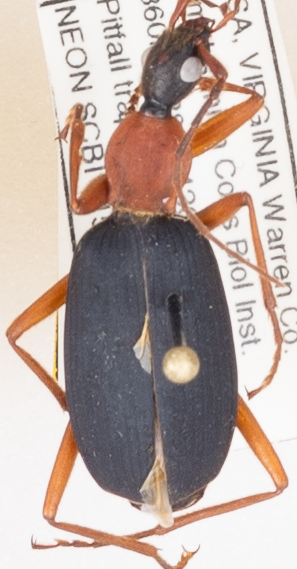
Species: Galerita bicolor
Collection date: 2019-07-18
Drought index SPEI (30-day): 0.376
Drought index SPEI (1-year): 2.09
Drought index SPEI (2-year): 2.09